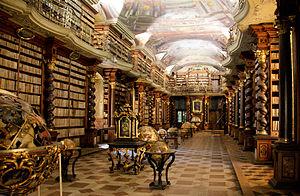
La littérature tchèque regroupe l'ensemble des œuvres littéraires répondant à l'un des trois critères suivants :
La Bibliothèque nationale de la République tchèque ou Bibliothèque nationale de Prague est la bibliothèque nationale de la République tchèque. Elle a été fondée au XVIᵉ siècle au sein de l'université Charles. Elle siège dans le Clementinum.